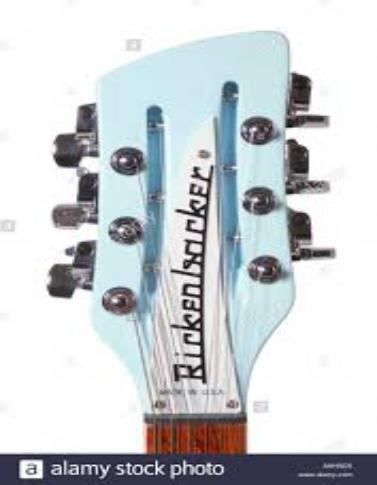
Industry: Electronic